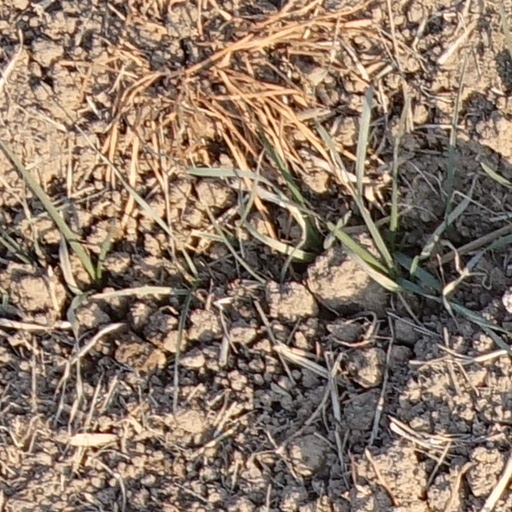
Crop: wheat